Antica Farmacia Sant'Anna

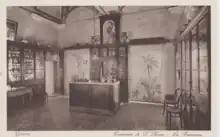
Ancient photo of the pharmacy

At the end of the 19th century, the construction of the wealthy neighborhood of Circonvallazione a Monte significantly altered the area, when Corso Magenta and the Sant'Anna funicular were built immediately to the South of the convent. The religious buildings and the quaint village in which they are located have nonetheless remained intact and quiet to this day.